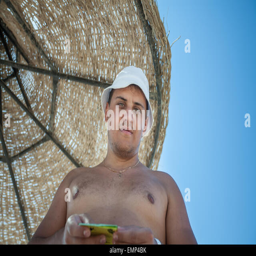
the man under a solar umbrella on beach